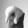
ASL letter: Q